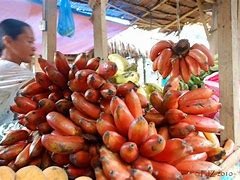
Label: banana